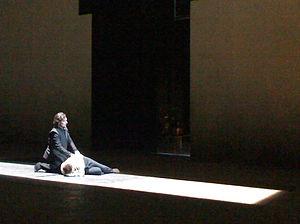
(ici avec Stefano Secco)